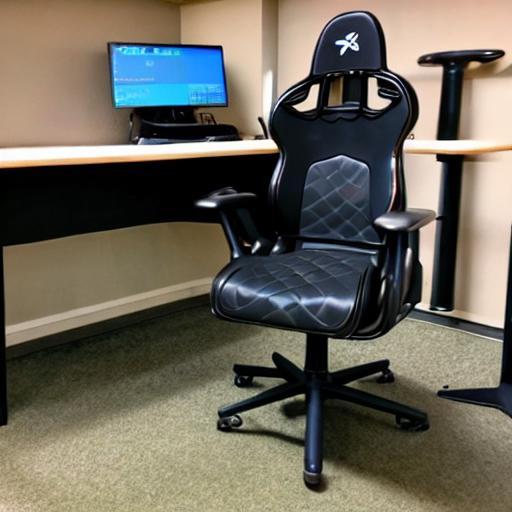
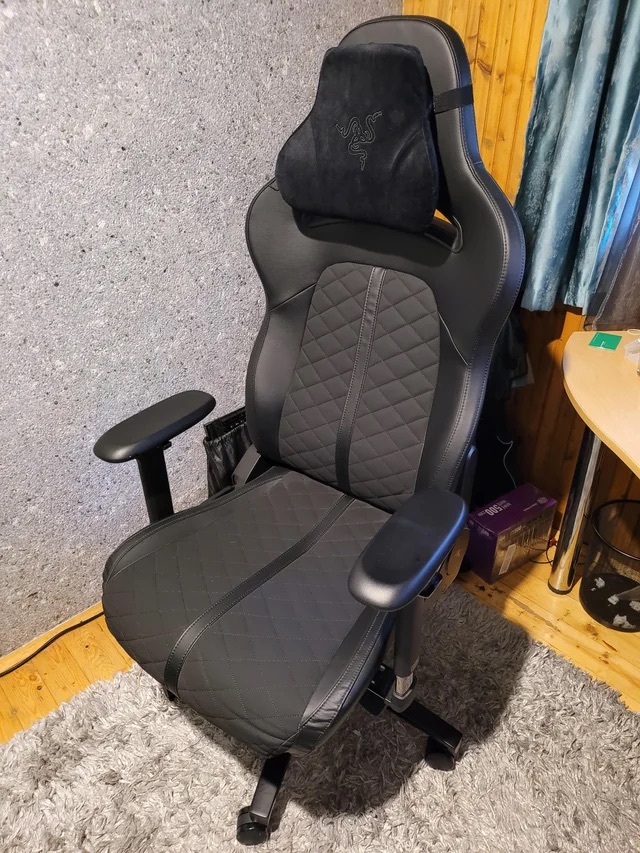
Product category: items_chair
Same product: no